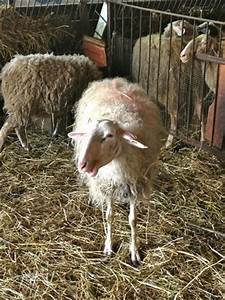
Label: pecora